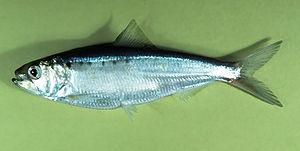
Cette liste commentée recense l'ichtyofaune d'eau douce au Québec. Elle répertorie les espèces de poissons dulçaquicoles québécois actuels et celles qui ont été récemment classifiées comme éteintes. Cette liste comporte 120 espèces réparties en 19 ordres et 26 familles, dont deux sont « en danger » et deux autres sont « vulnérables ».
Alosa sapidissima, l’Alose savoureuse, est un poisson de la famille des clupéidés. C’est l’espèce d’alose la plus grande et, comme son nom l’indique, l'une des plus savoureuses.